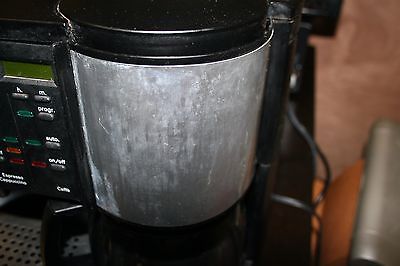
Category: coffee maker